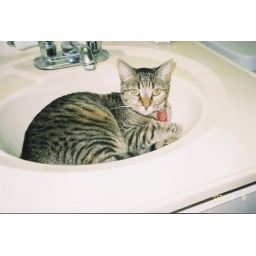
pepper in bathroom sink